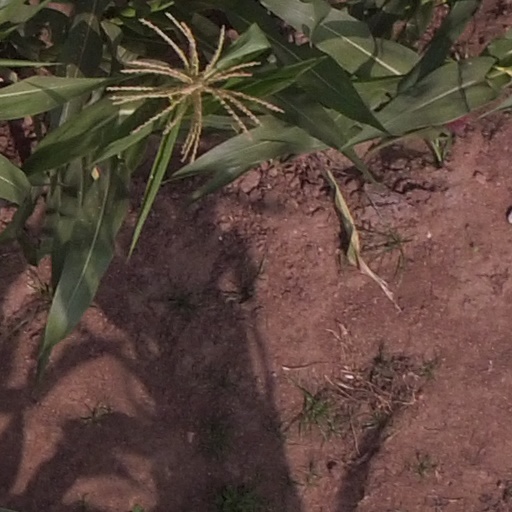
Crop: maize; corn